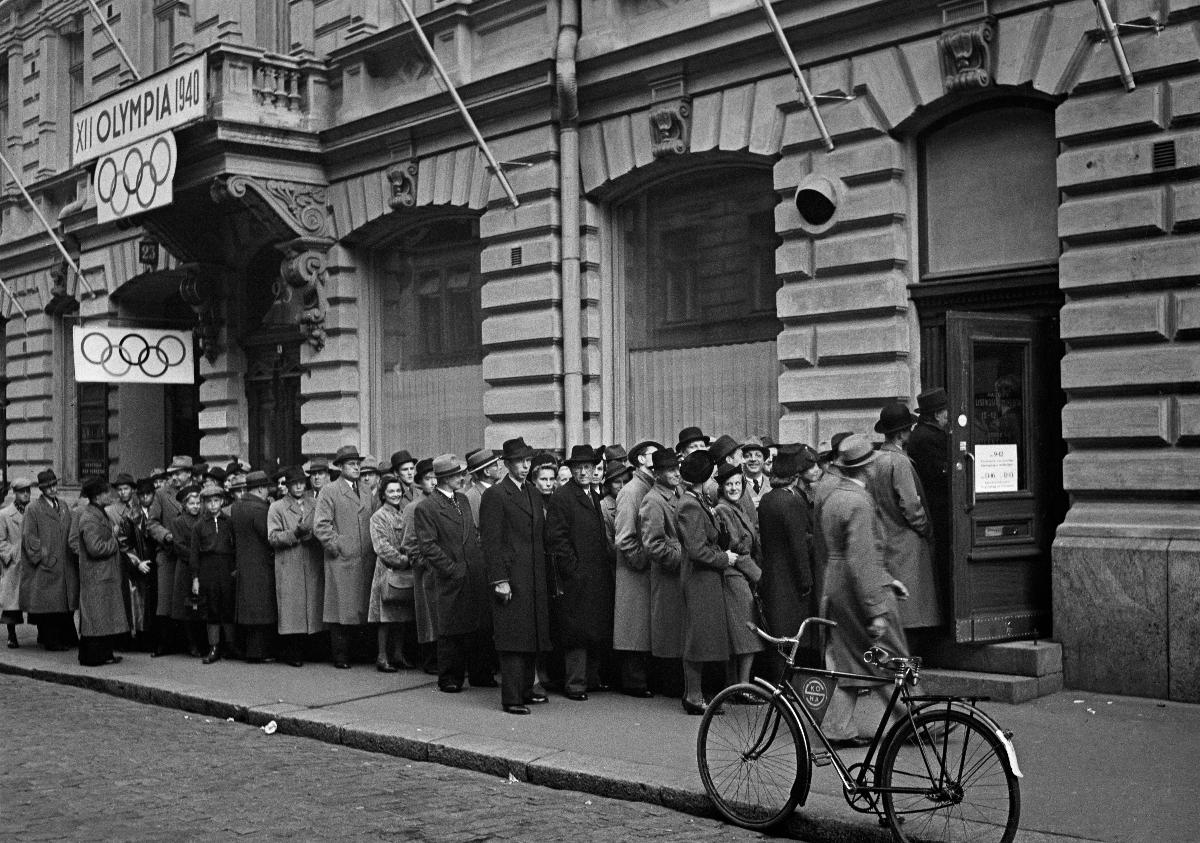
Vienti- ja tuontilisenssijono
Export- och importlicenskö; An Export and Import Licence queue
sisällön kuvaus: Vienti- ja tuontilisenssejä jonotetaan Helsingissä 26.9.1939. content description: Queueing for Export and Import licences in Helsinki 26.9.1939. innehållsbeskrivning: Köande för export- och importlicenser i Helsingfors 26.9.1939.
Kuvaaja: Sundström, Hugo, kuvaaja
Vuosi: 1939
Paikka: Suomi, Uusimaa, Helsinki
Aiheet: HBL; luvat; jonot; ihmiset; olympia 1940; olympiarenkaat; permits; queues; people; licences; olympic rings; tillstånd (lov); köer; människor (släkte); människor; licenser; olympiaringar